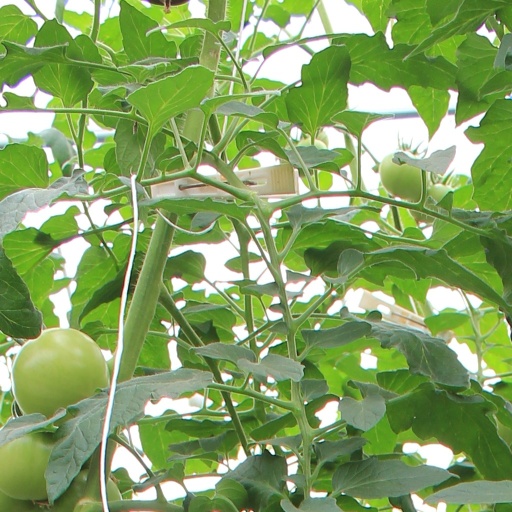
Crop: tomato